Grosseto Cathedral

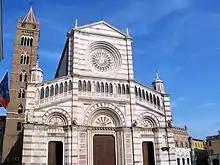
Grosseto Cathedral

Grosseto Cathedral ("Duomo di Grosseto") is a Roman Catholic cathedral located in the Piazza del Duomo in Grosseto, Tuscany, Italy. It is the cathedral of the diocese of Grosseto and is dedicated to Saint Lawrence.